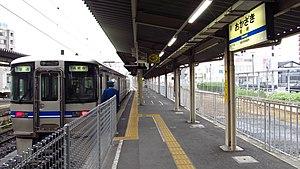
La gare d'Okazaki est une gare ferroviaire de la ville d'Okazaki, dans la préfecture d'Aichi, au Japon. La gare est exploitée par les compagnies JR Central et Aichi Loop Railway.